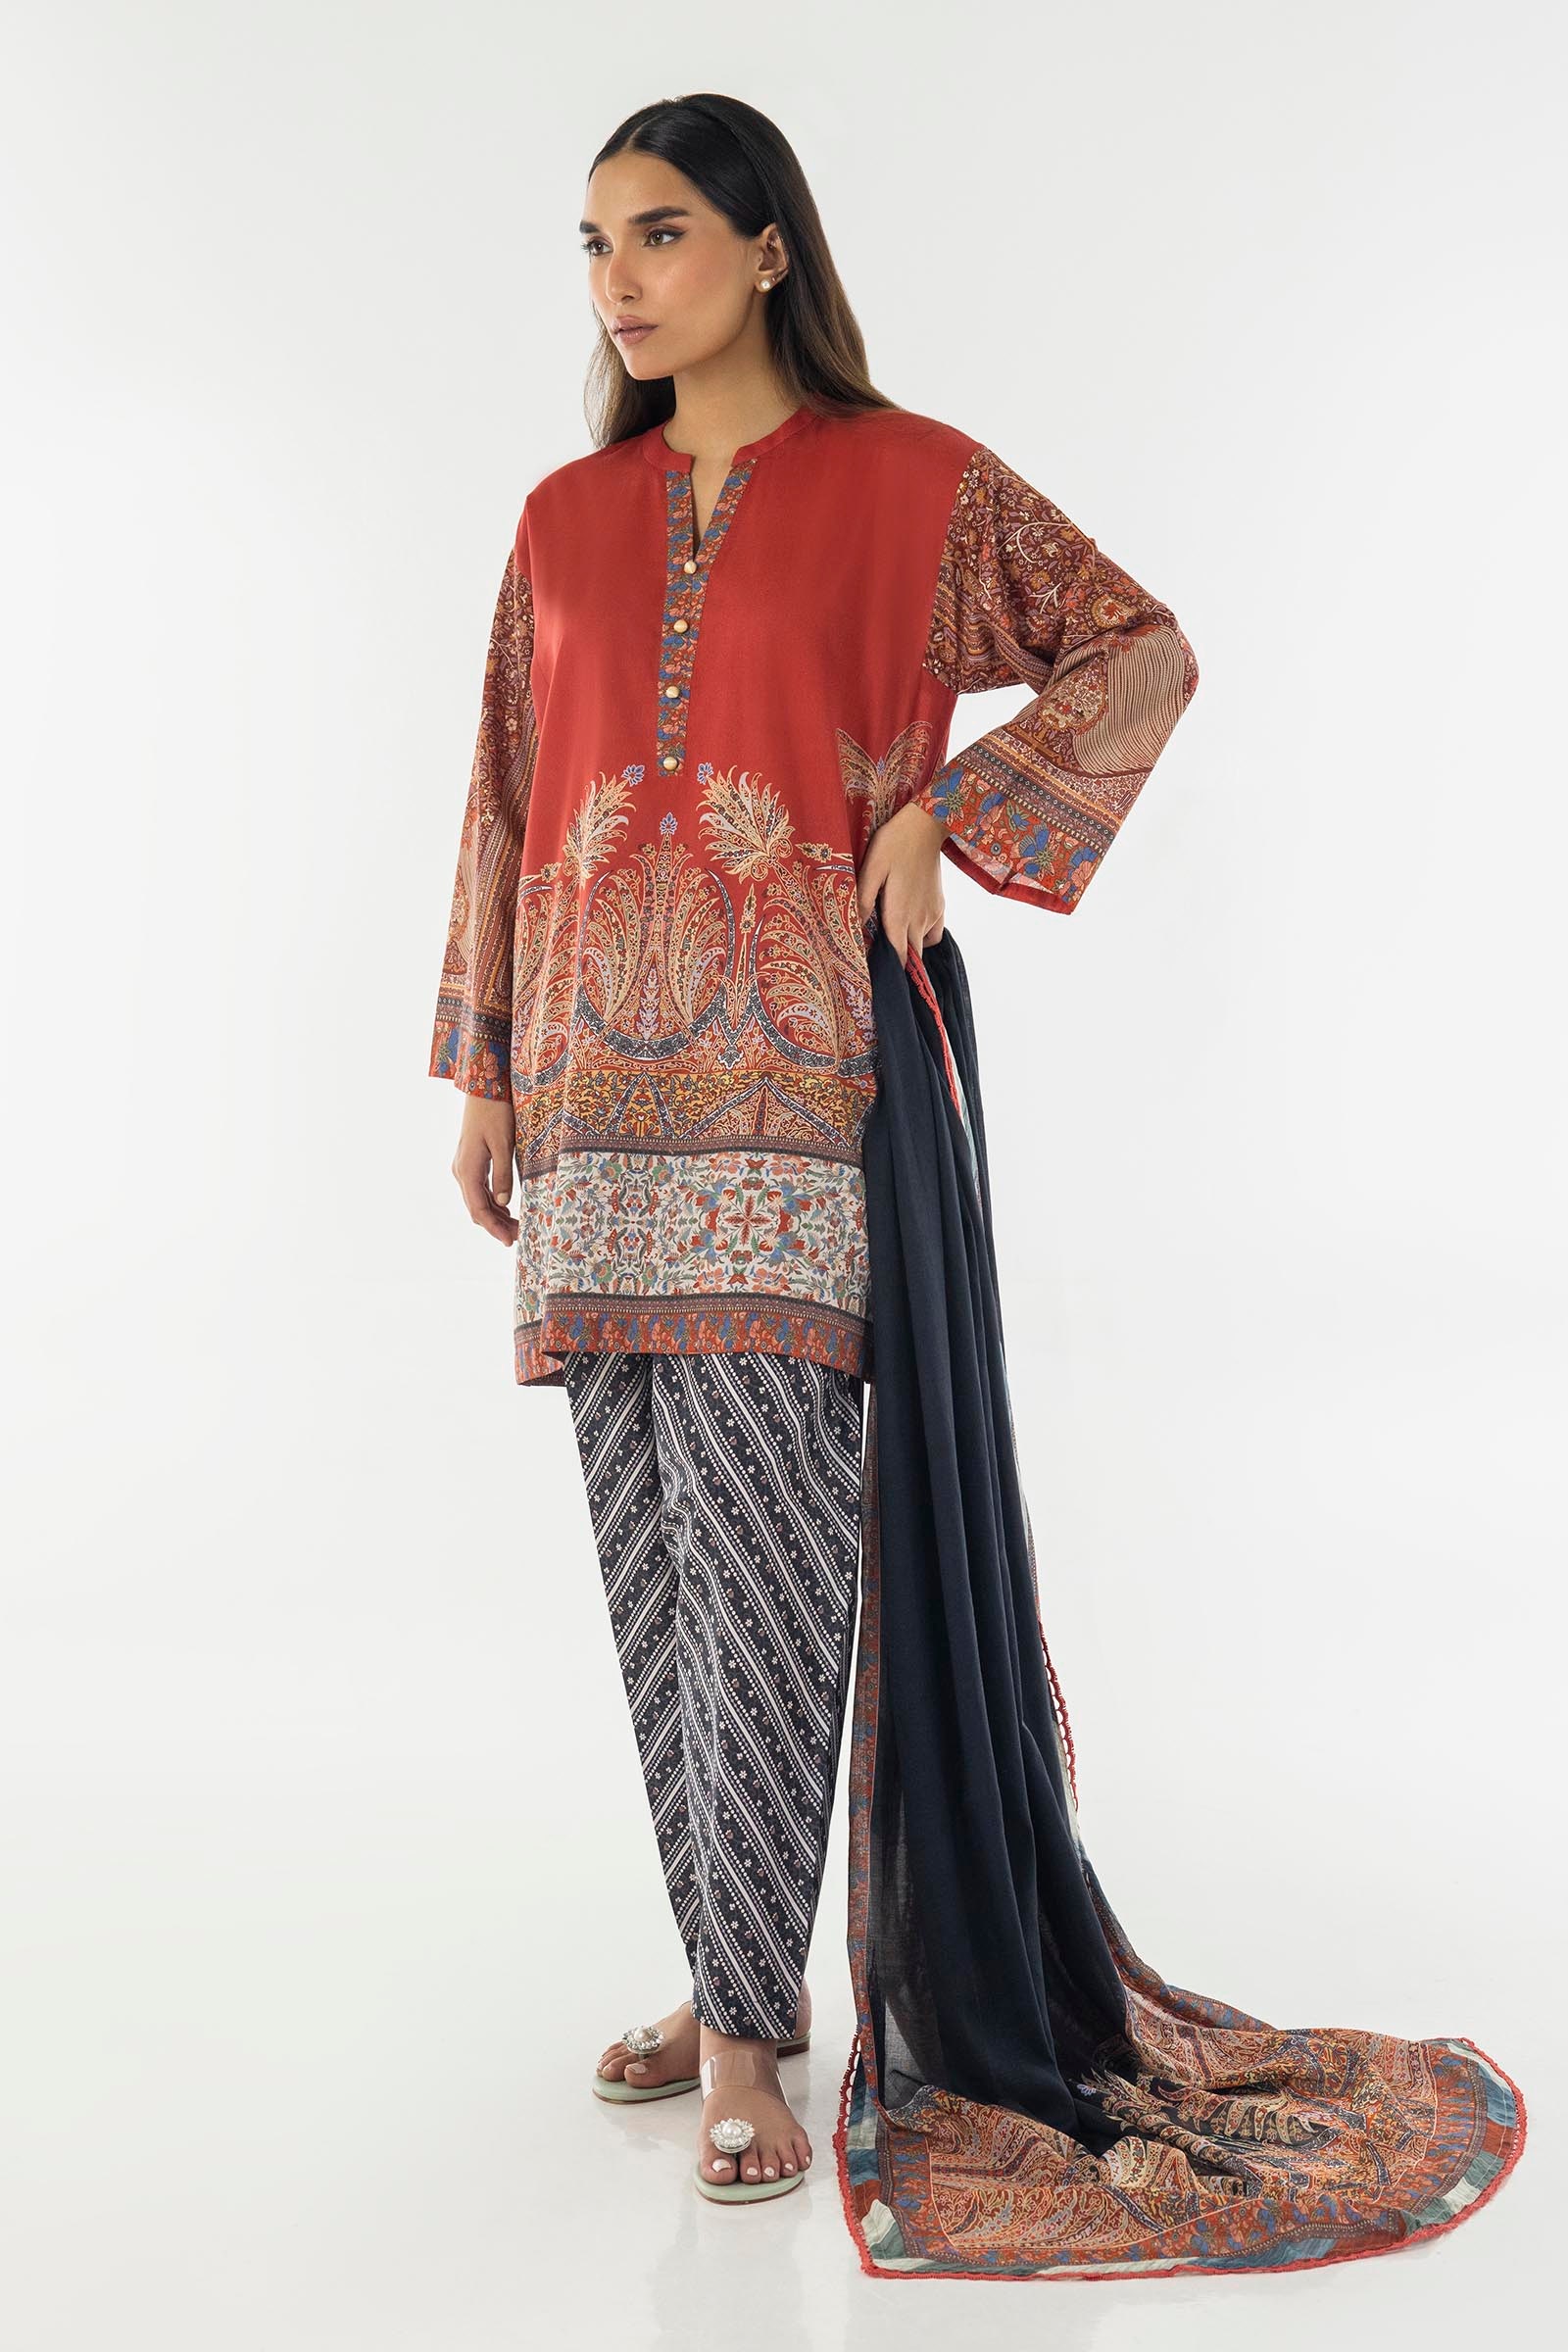
red multi embroidered chiffon tunic